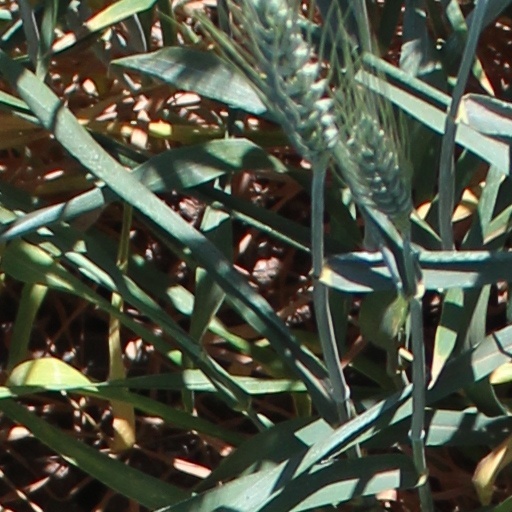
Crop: wheat